Space Shuttle Challenger disaster

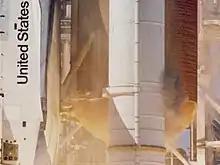
The Space Shuttle immediately following liftoff, from the viewpoint near the right SRB. Gray smoke is apparent around the SRB.

At T+0, "Challenger" launched from the Kennedy Space Center Launch Complex 39B (LC-39B) at 11:38:00a.m. Beginning at T+0.678 until T+3.375 seconds, nine puffs of dark gray smoke were recorded escaping from the right-hand SRB near the aft strut that attached the booster to the ET. It was later determined that these smoke puffs were caused by joint rotation in the aft field joint of the right-hand SRB at ignition.